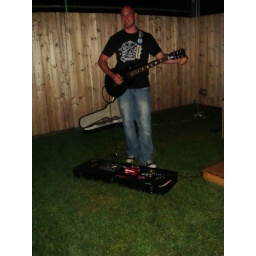
Just so you know, Jeremy is standing in dog poop.